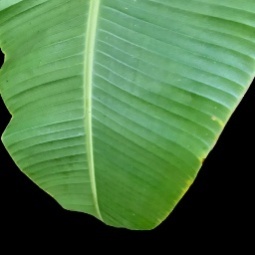
Label: Healthy